Elegy (Elgar)

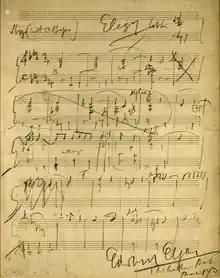
Elgar's manuscript of the "Elegy", 1909.

Elegy, Op. 58 is a short piece for string orchestra by Edward Elgar, composed in 1909. It was written in response to a request for a short piece to commemorate deceased members of the Worshipful Company of Musicians. The work was composed within a month of the death of his close friend August Jaeger and may reflect Elgar's grief at his loss.